Magway Region

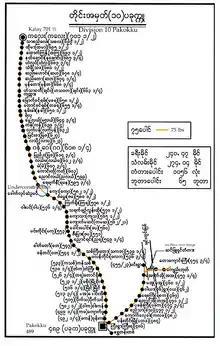
Myanmar Railways station map Division 10 Pakokku

The Pyay to Nyaung-U, Pakokku and Myingyan railway runs through eastern Magway with connections to the capital Naypyidaw, Rangoon and Mandalay. The major stops in Magway on that line are Taungdwingyi and Natmauk. In addition, there are two rail lines running north from the Irrawaddy port of Kyangin, one to Chaung-U in Sagaing Region and the other to the Myittha River valley past Myaing and Kyaw.